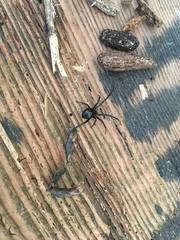
Species: Lactrodectus_hesperus